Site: brandenburg
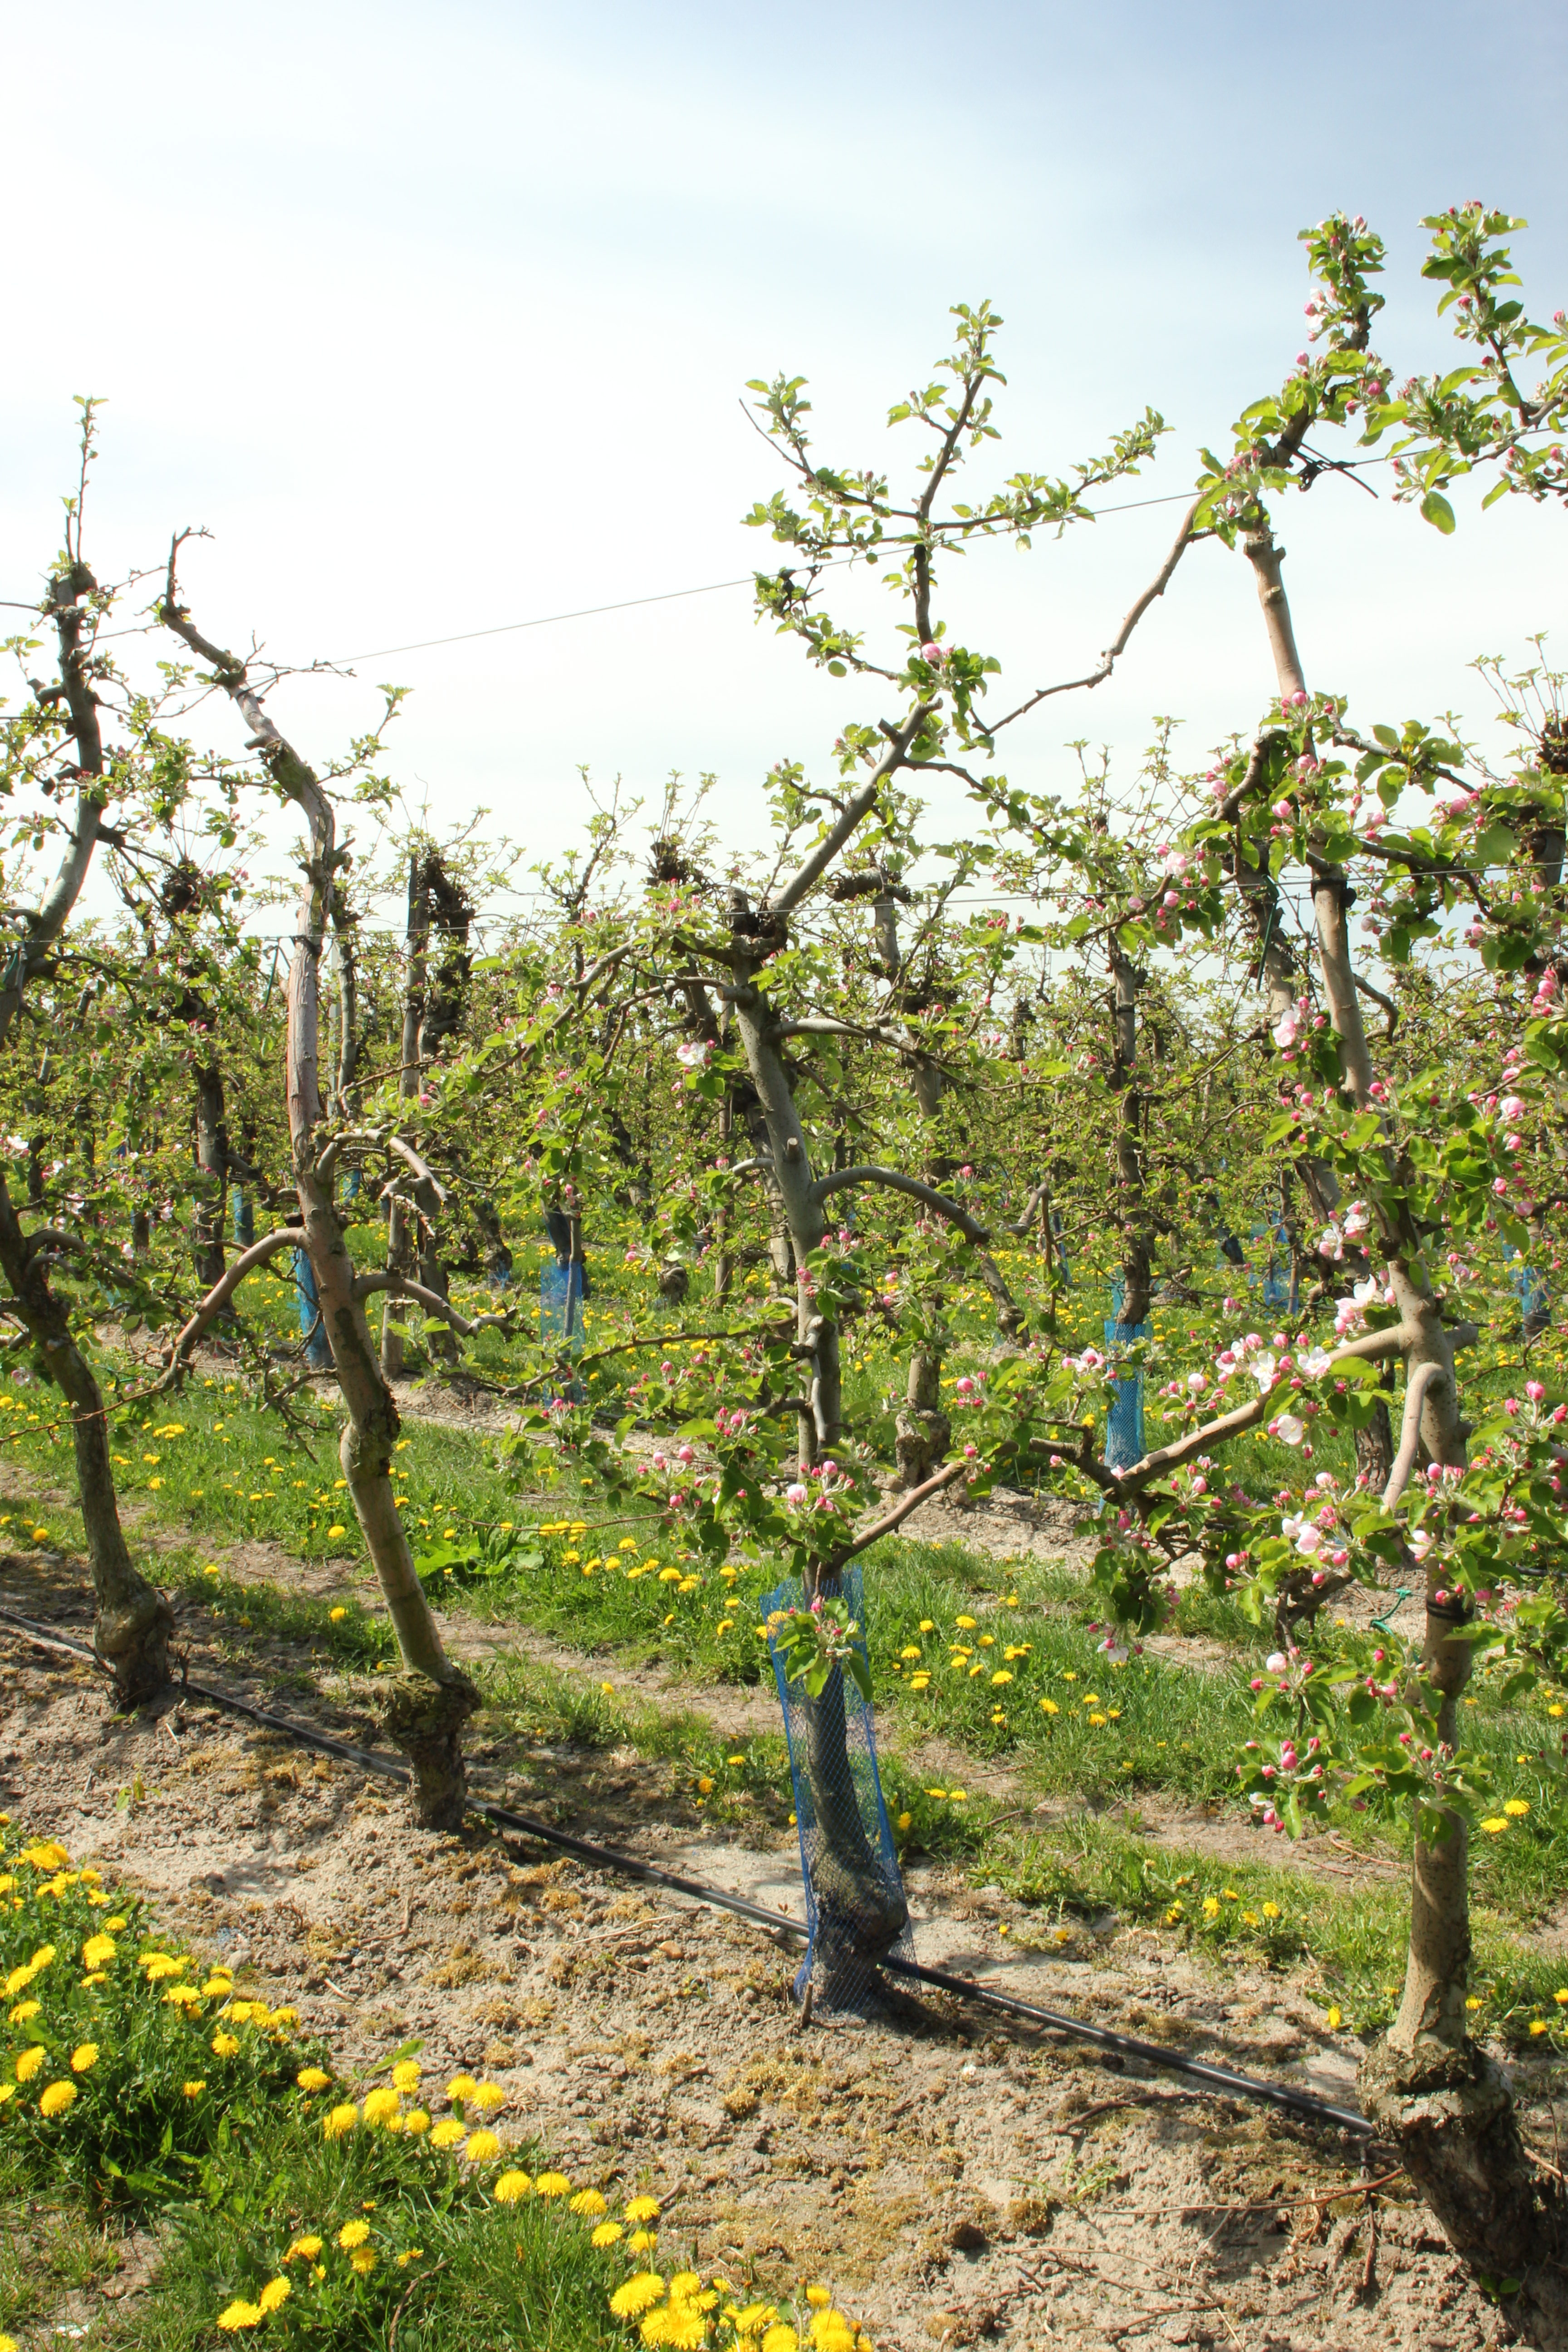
Growth stage (BBCH 57): Inflorescence emergence